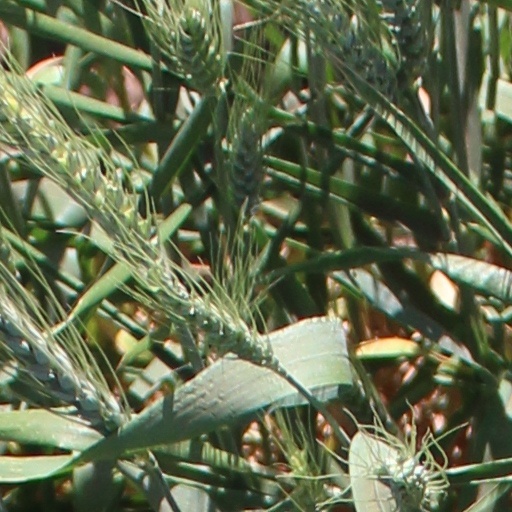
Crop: wheat